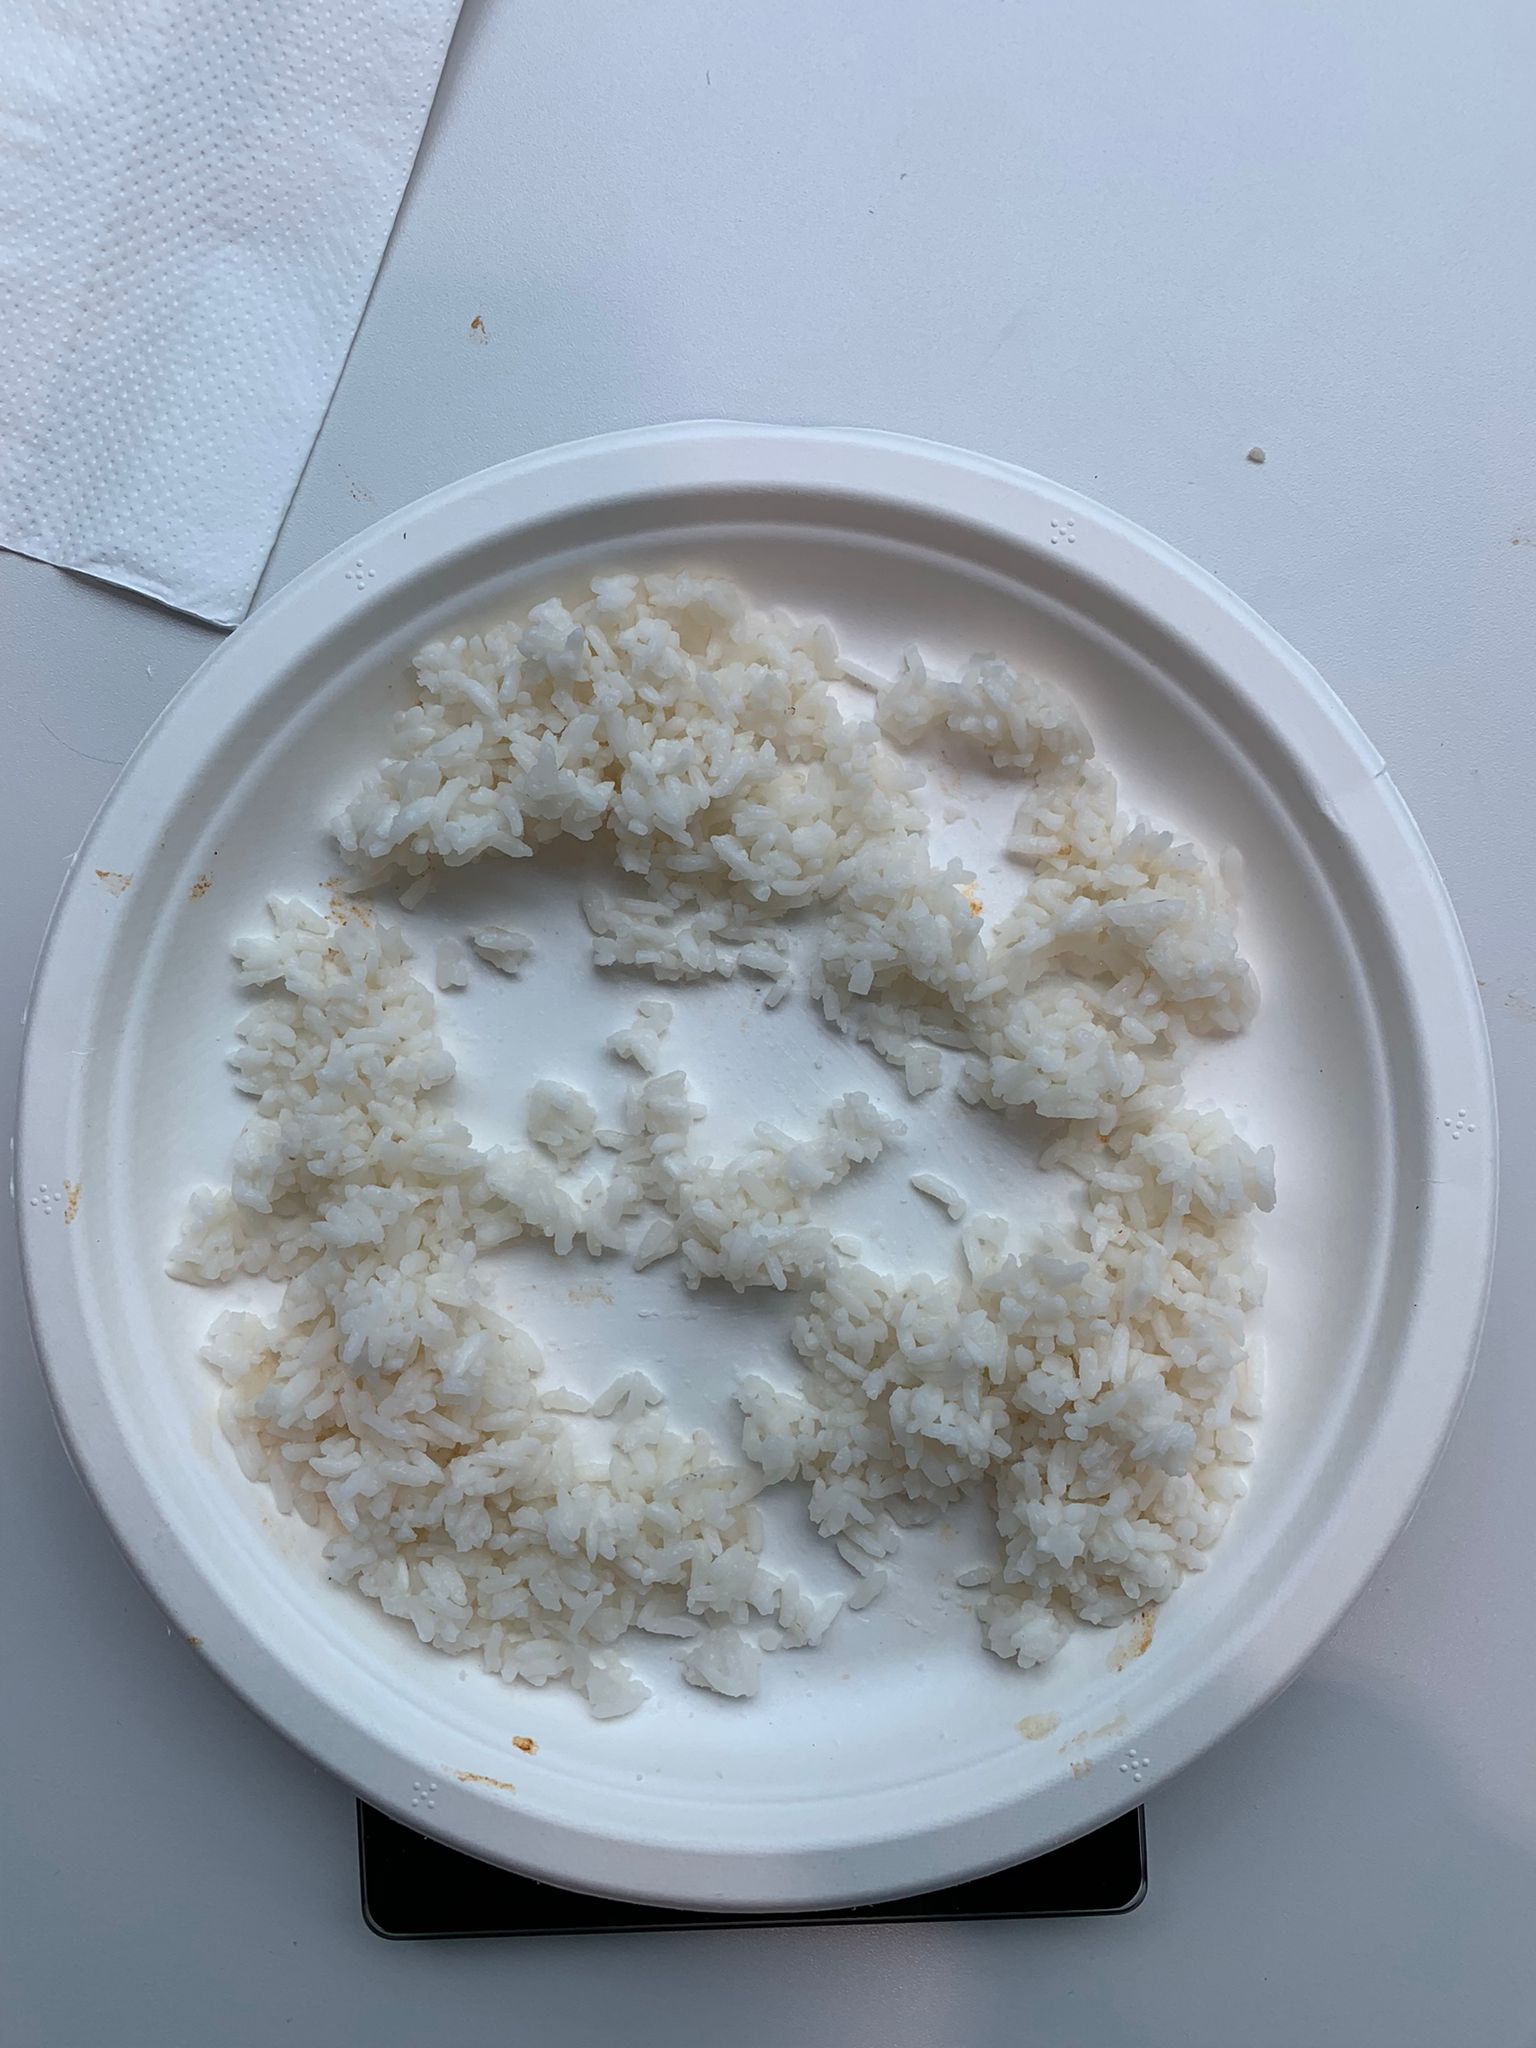
Ingredients: rice